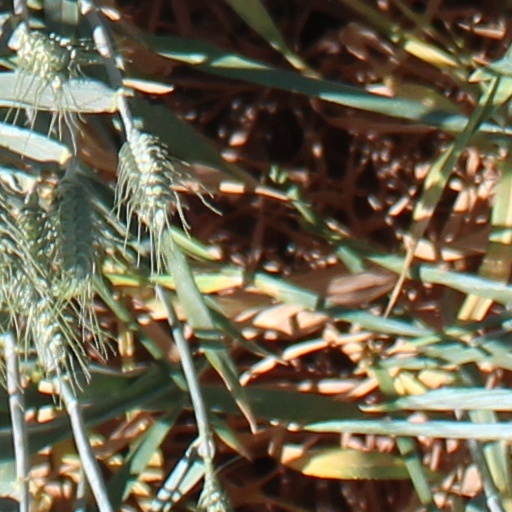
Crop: wheat